Jakob Beinhart

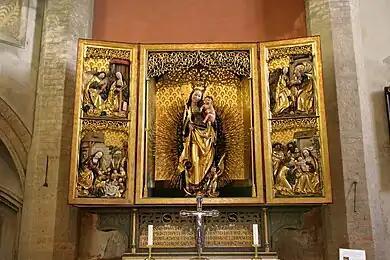
The Görlitz altarpiece

Born in Geislingen an der Steige, he accepted citizenship of Breslau (now known as Wrocław) on 14 February 1483 and the following year he first appeared in the register of that city's master painters and sculptors guild, of which he was frequently elected elder. He owned several properties in Wrocław. His son Christoph also became a sculptor and had a workshop of his own from 1521 onwards.